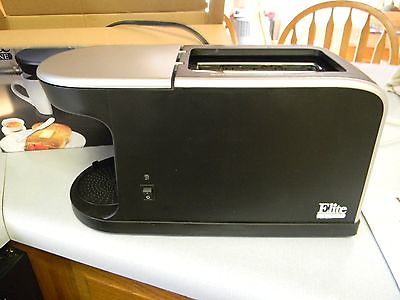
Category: toaster